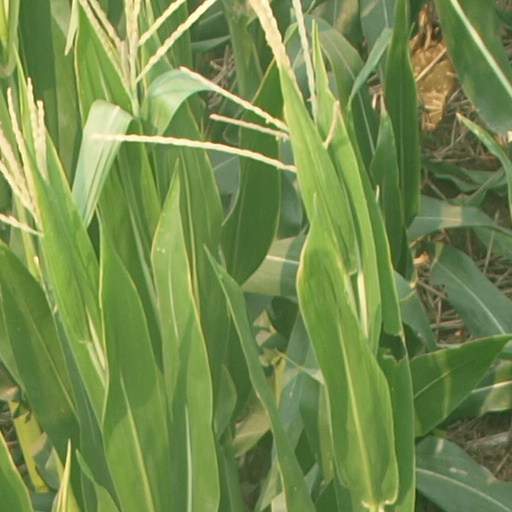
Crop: maize; corn